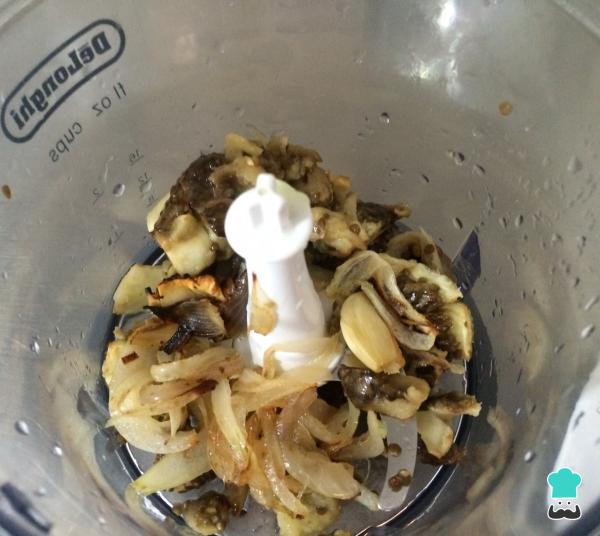
Añade la cebolla y los dientes de ajo, procesa con un poco de caldo de verduras y zumo de limón.